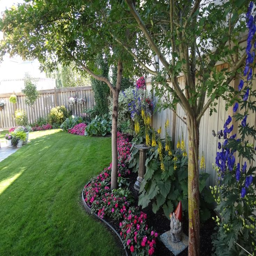
gardening autumn - remember to use varying heights of planting to bring the eye upward .